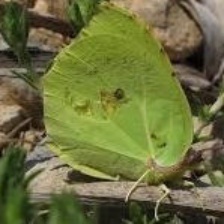
Species: CLEOPATRA
Butterfly family (ImageNet category): sulphur_butterfly